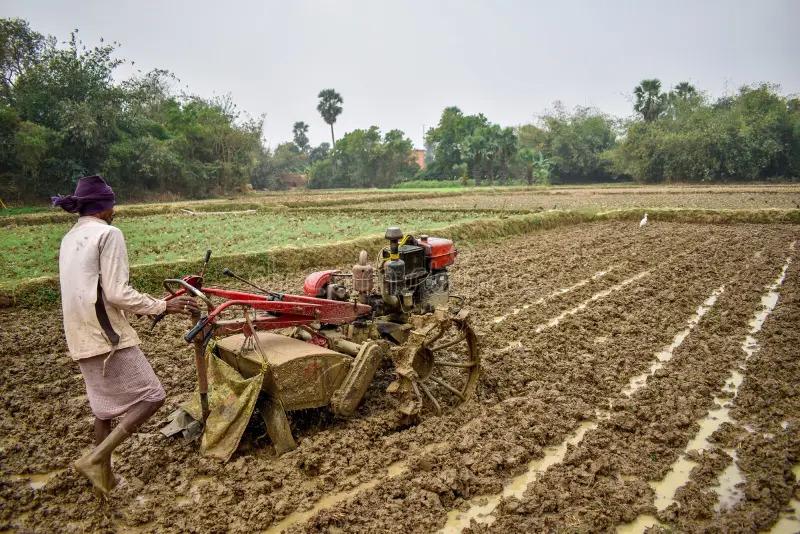
Mkulima wa kiume akitumia mashine ya kisasa kulima shamba kubwa lililo tayari kuanza kupandwa mazao ya chakula na biashara, kama vile mpunga na ngano ambapo baadae mavuno yake huenda kuuzwa sokoni na viwandani kwaajili ya kujipatia kipato.